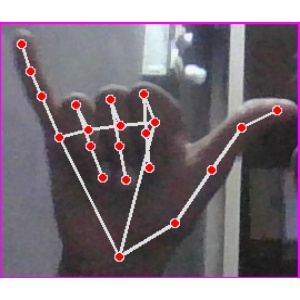
अक्षर: य